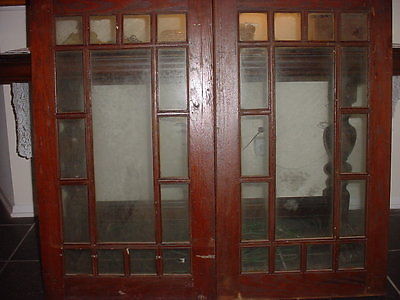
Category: cabinet